Naswar

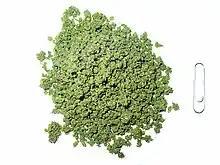
A pile of naswar

Naswār (Dari and), also called nās, nāsor or nasvāy, is a moist, powdered tobacco dip consumed mostly in Afghanistan, as well as in surrounding countries including Pakistan, India, Tajikistan, and Uzbekistan. Naswar is stuffed in the floor of the mouth under the lower lip, or inside the cheek, known as butt style stuffing, for extended periods of time, usually for 15 to 30 minutes. It is similar to dipping tobacco and snus. Swabi, Bannu, Dera Ismail Khan, Charsadda, Mohmand and Herat are renowned for their production of some of the highest quality Naswar.